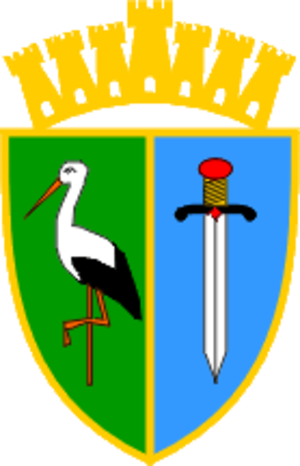
Le comitat de Sisak-Moslavina est un comitat situé en Croatie centrale et en Banovina. D'après le recensement de 2011, il est habité par 172 439 personnes. Son chef-lieu est Sisak.